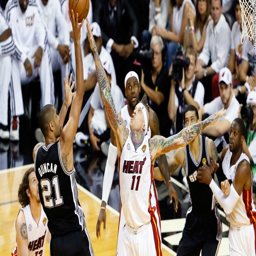
basketball player shoots over basketball player during game .